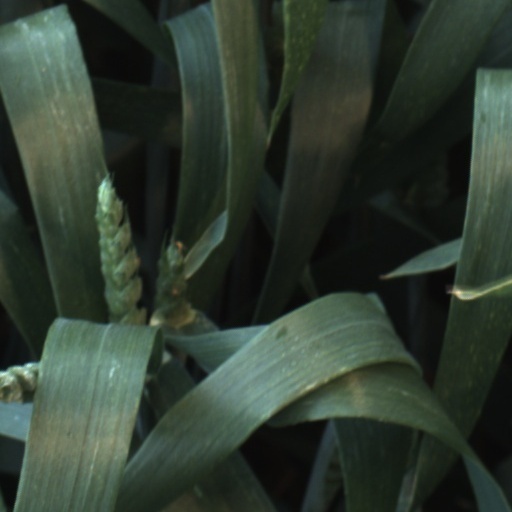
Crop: wheat